Aragua

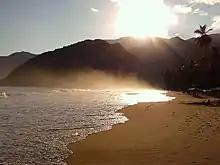
Playa Grande (Grande Beach), Choroni

In the state there are small towns like Colonia Tovar, Magdaleno, La Villa, Tocorón, Palo Negro, among others.